Asian Colombians

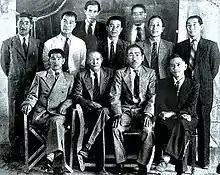
Immigrants from Japan in Palmira (date unknown)

In 1854, many Chinese migrants arrived in Colombian territory for the construction of the Panama Canal Railway across the Isthmus of Panama, as the domestic labor force was insufficient. Around 705 Chinese immigrants came to Panama from Guandong province to work on the railway after demonstrating their skills working on the construction of the first Transcontinental Railroad on the west coast of the United States. The Chinese migrants being brought into both projects were a desperate measure by the managers of the railway companies, who did not have enough workers among the native population for the construction and failed to import enough Irish, German, and other European migrants to make up for the deficit.